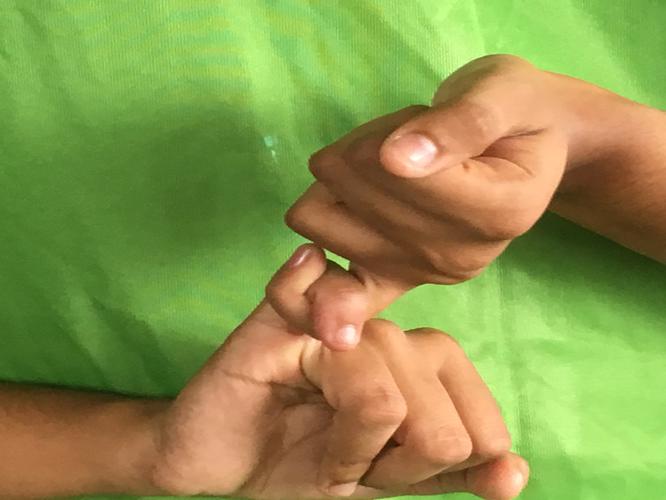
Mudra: Kilaka
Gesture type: double_hand